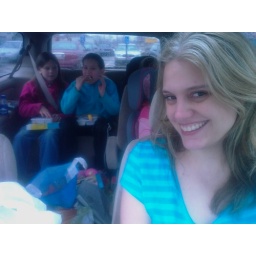
We are right by the lake but its raining!  So eating in the car